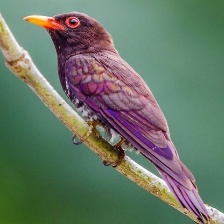
Species: VIOLET CUCKOO
Scientific name:  CHRYSOCOCCYX XANTHORHYNCHUS